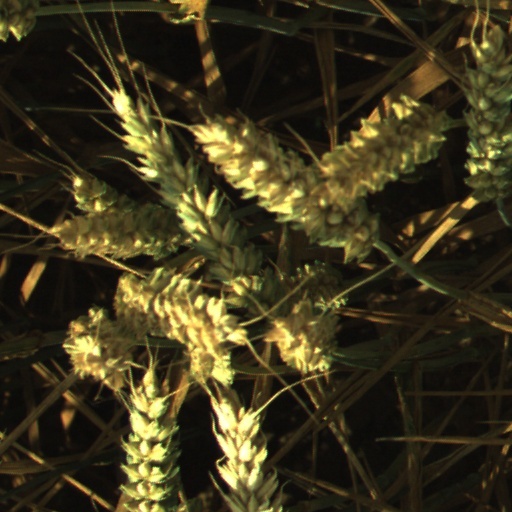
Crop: wheat